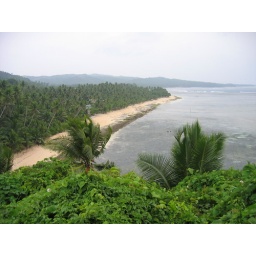
Siargao issurrounded by gorgeous white sand beach that is rimmed by breaking waves abou 500m off shore.